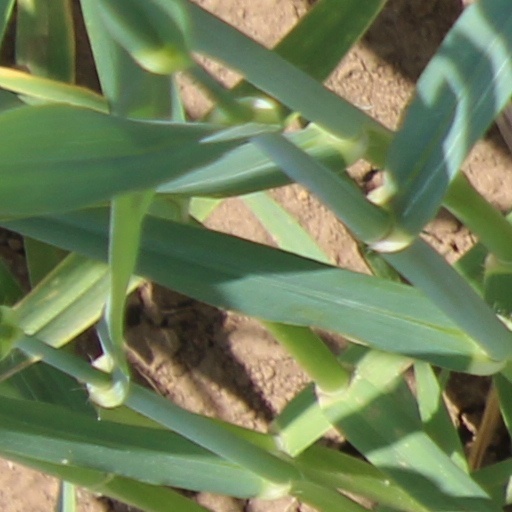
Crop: wheat